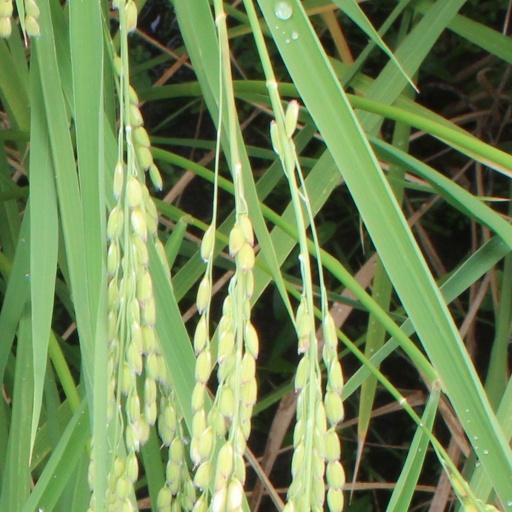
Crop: rice